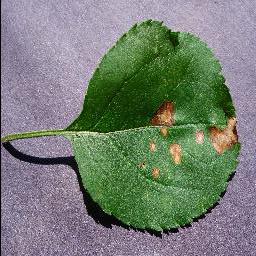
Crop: apple
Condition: black_rot